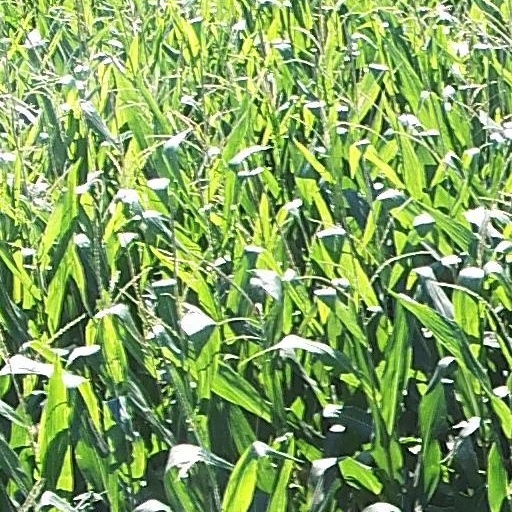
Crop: maize; corn